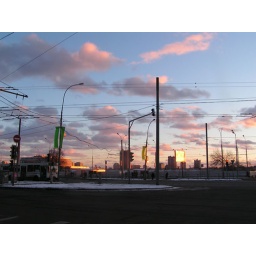
shiny clouds under the winter road